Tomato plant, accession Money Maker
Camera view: tilt-top (135 deg); turntable rotation: 90 degrees
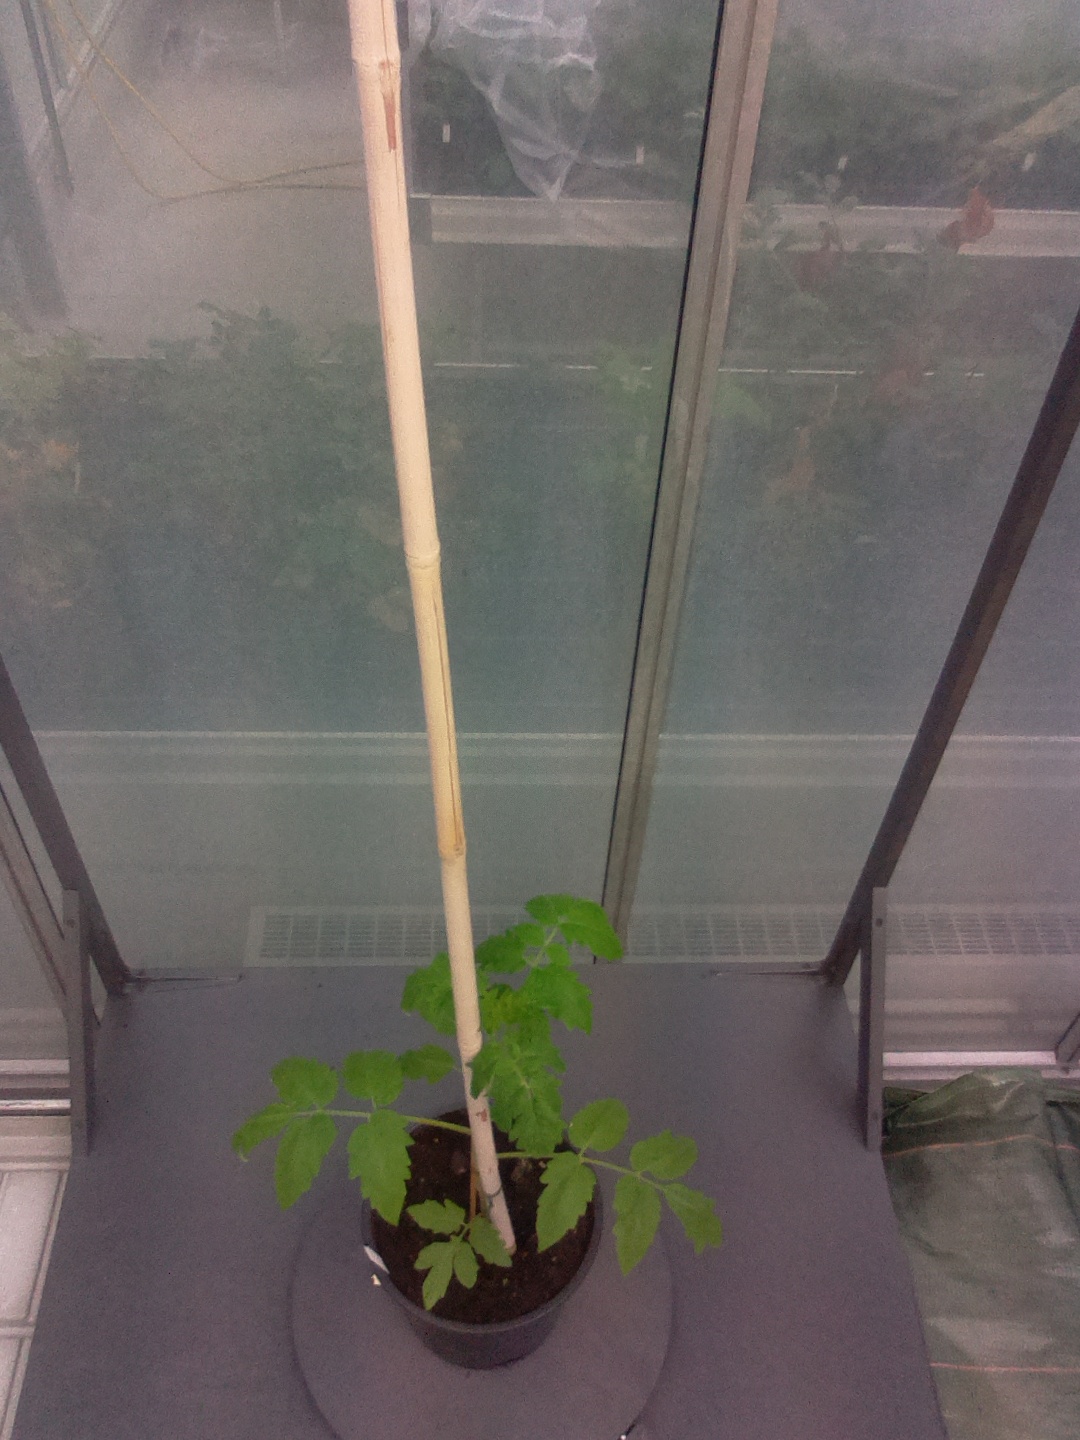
BBCH growth stage 13: 6 of true leaves visible